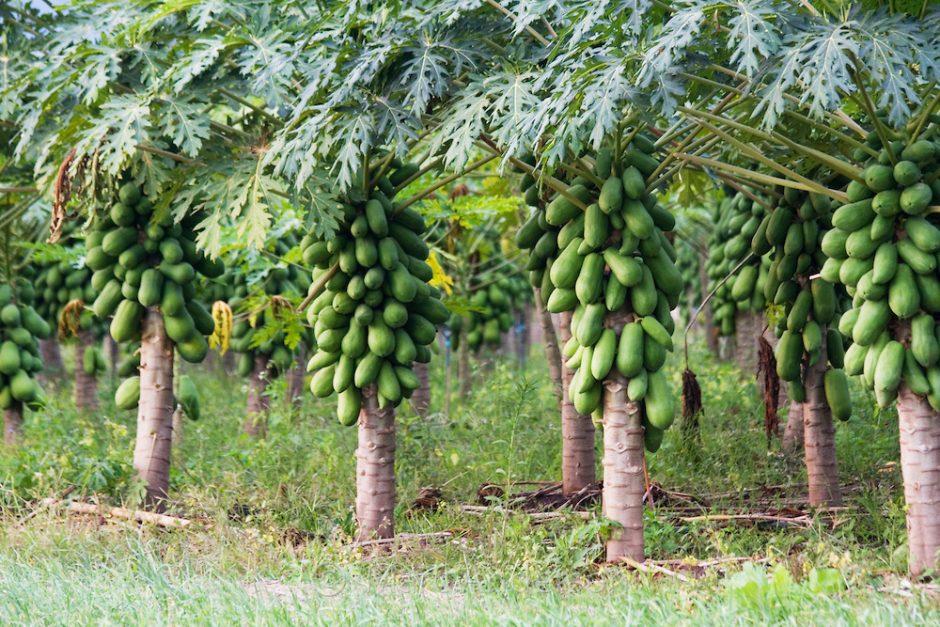
Eneo kubwa la shamba lililopandwa mimea aina ya papai, yenye miti mifupi kwenye mistari ya matuta, zilizozaa mapapai yaliyochanua na kukomaa vizuri, chini kukiwa na magugu yaliyootea.